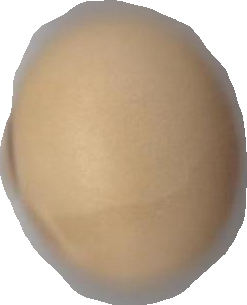
Variety: Dega